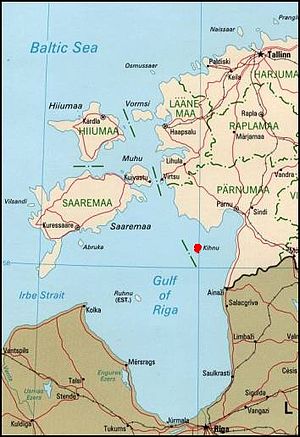
Kihnu
Rigabugten med Kihnu (markeret med rødt).
Kihnu er en lille ø, der hører til blandt de mest traditionsrige steder i Estland. Øen er 7 km lang og 3,5 km bred. På øen gror der popler og enebærbuske. Der findes ræve, kaniner og forskellige fuglearter. Når Rigabugten fryser til om vinteren, vandrer vildsvin over på øen. Øen blev først opdaget omkring 1400-tallet.